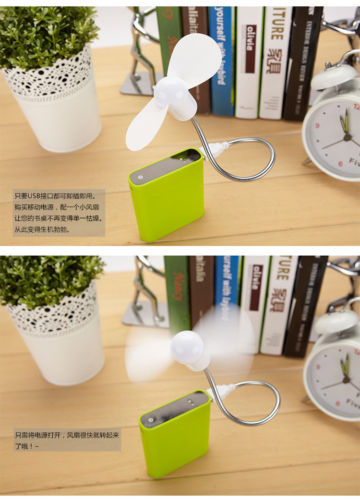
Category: fan